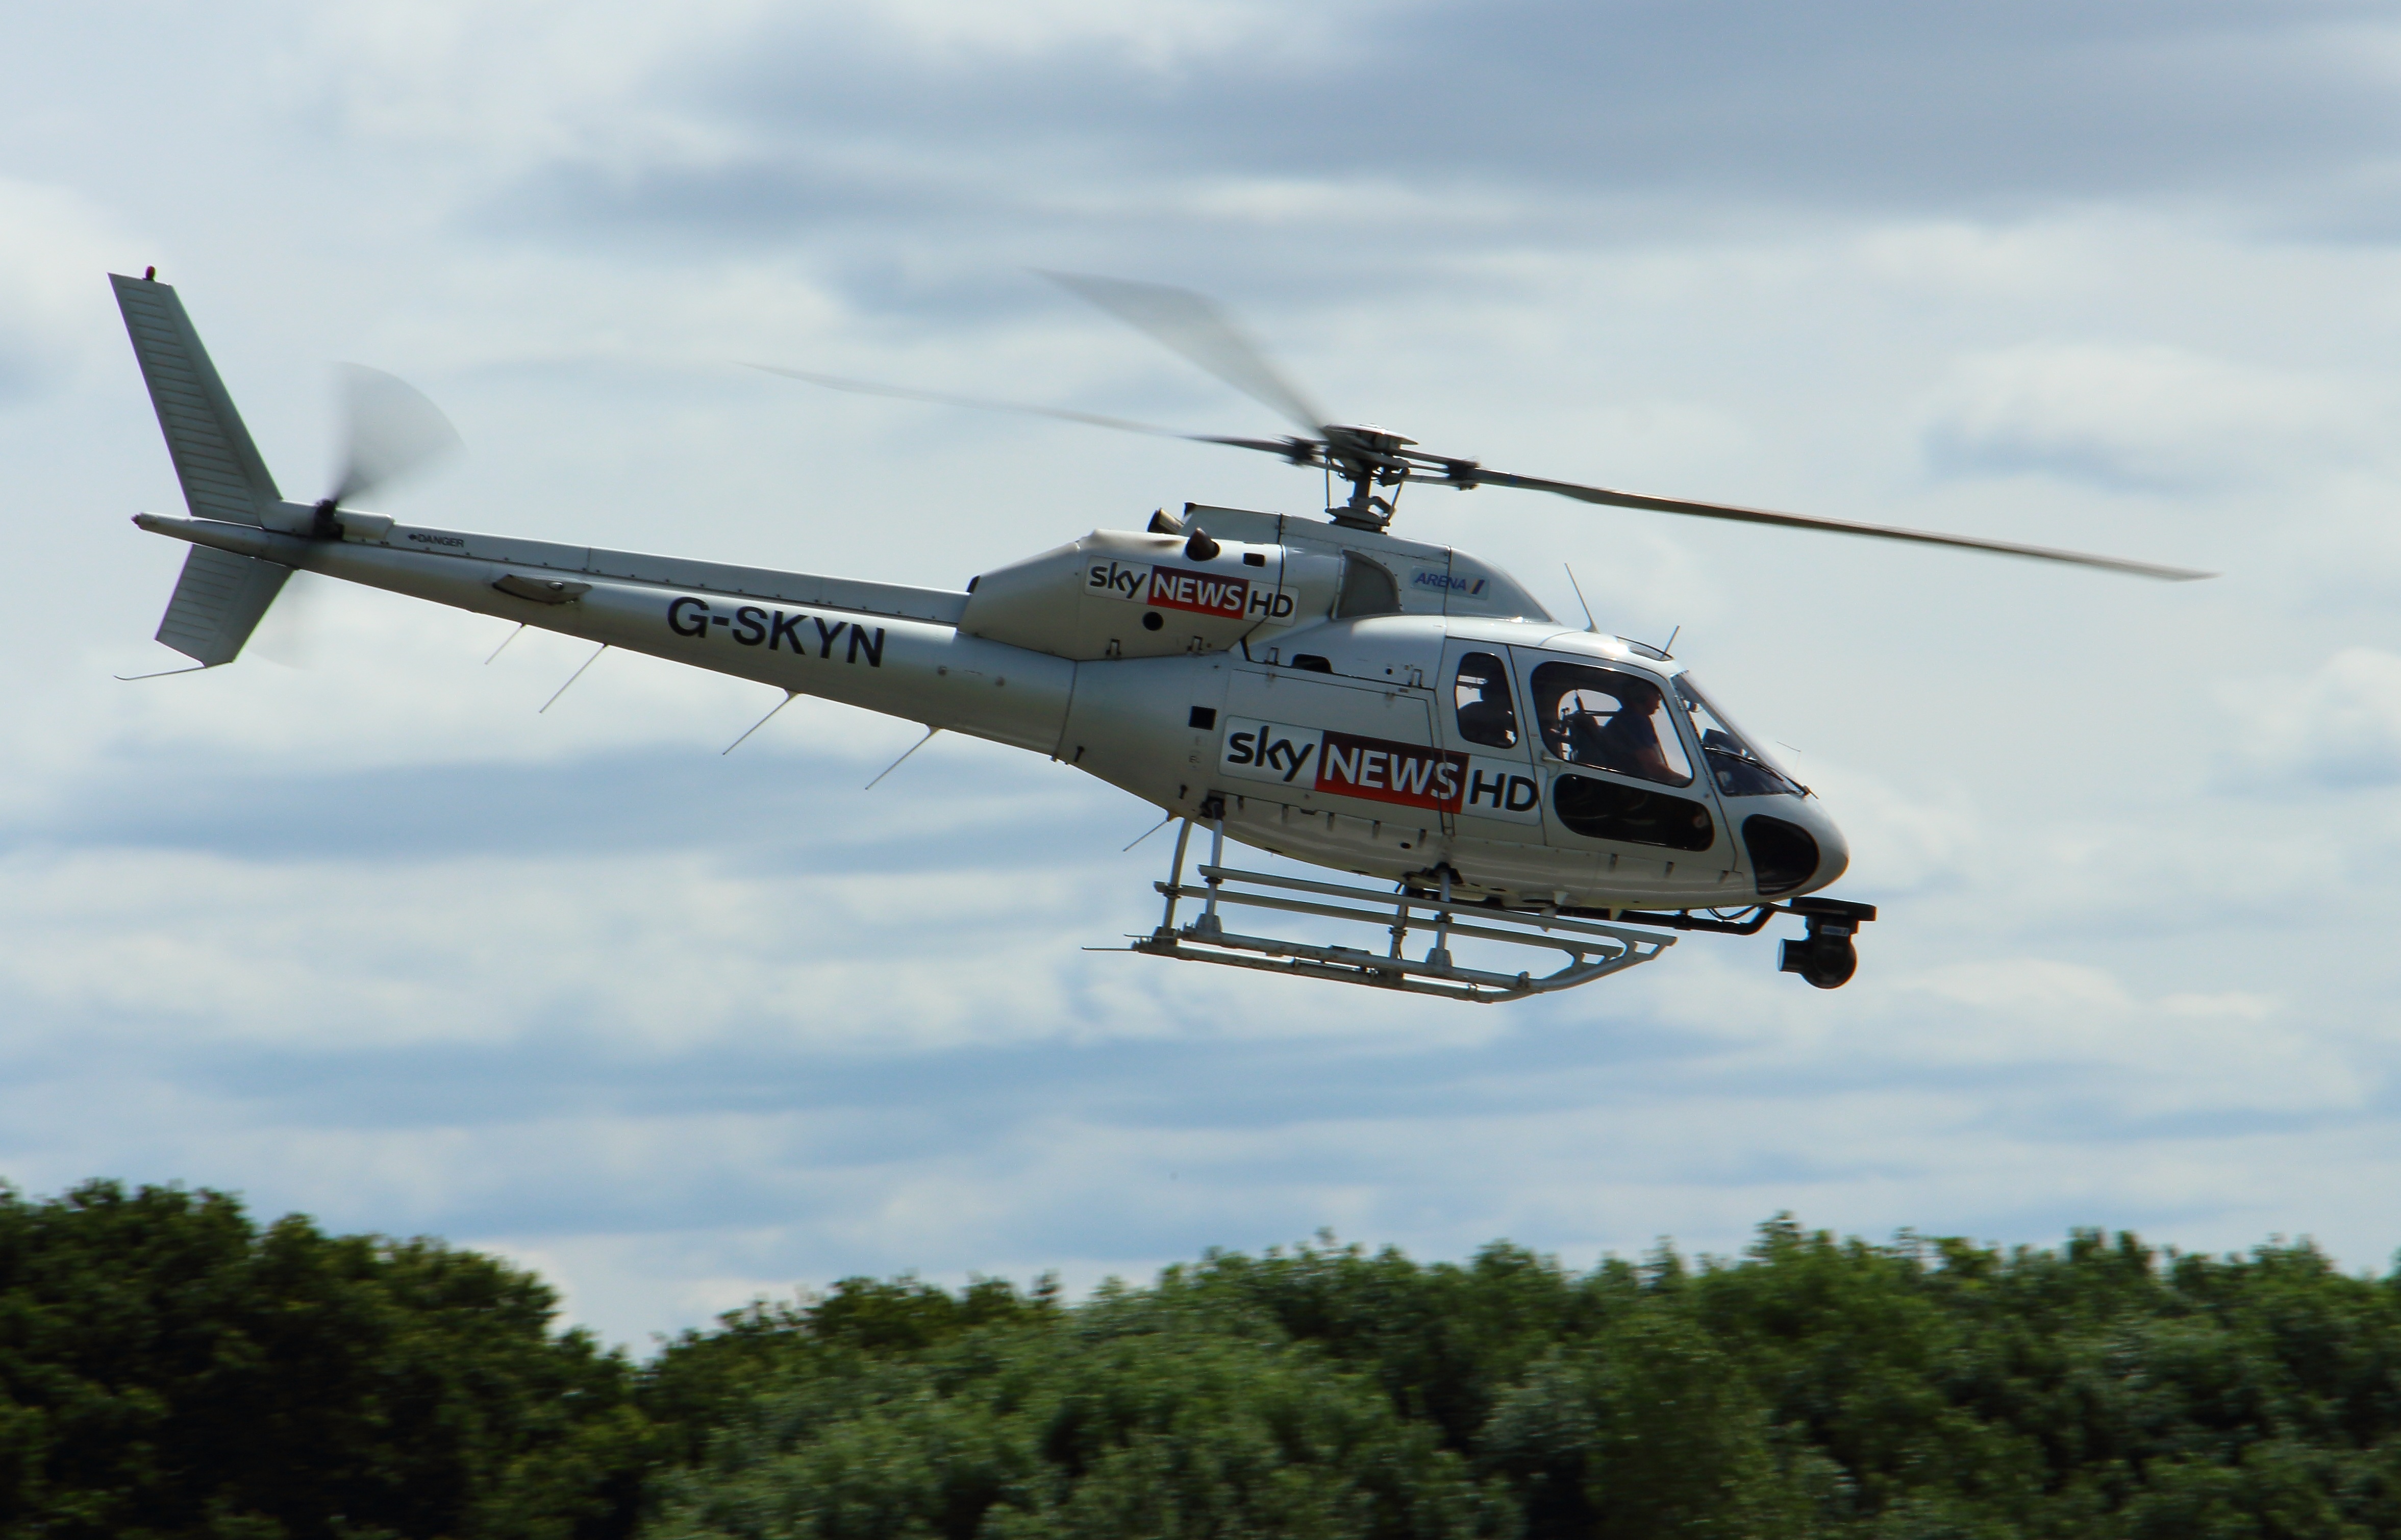
sky, air, fly, travel, aircraft, transportation, vehicle, aviation, flight, television, helicopter, aerial, media, chopper, news, rotorcraft, sky news, atmosphere of earth, helicopter rotor, military helicopter, sikorsky s 70, bell uh 1 iroquois, bell 412, bell 214